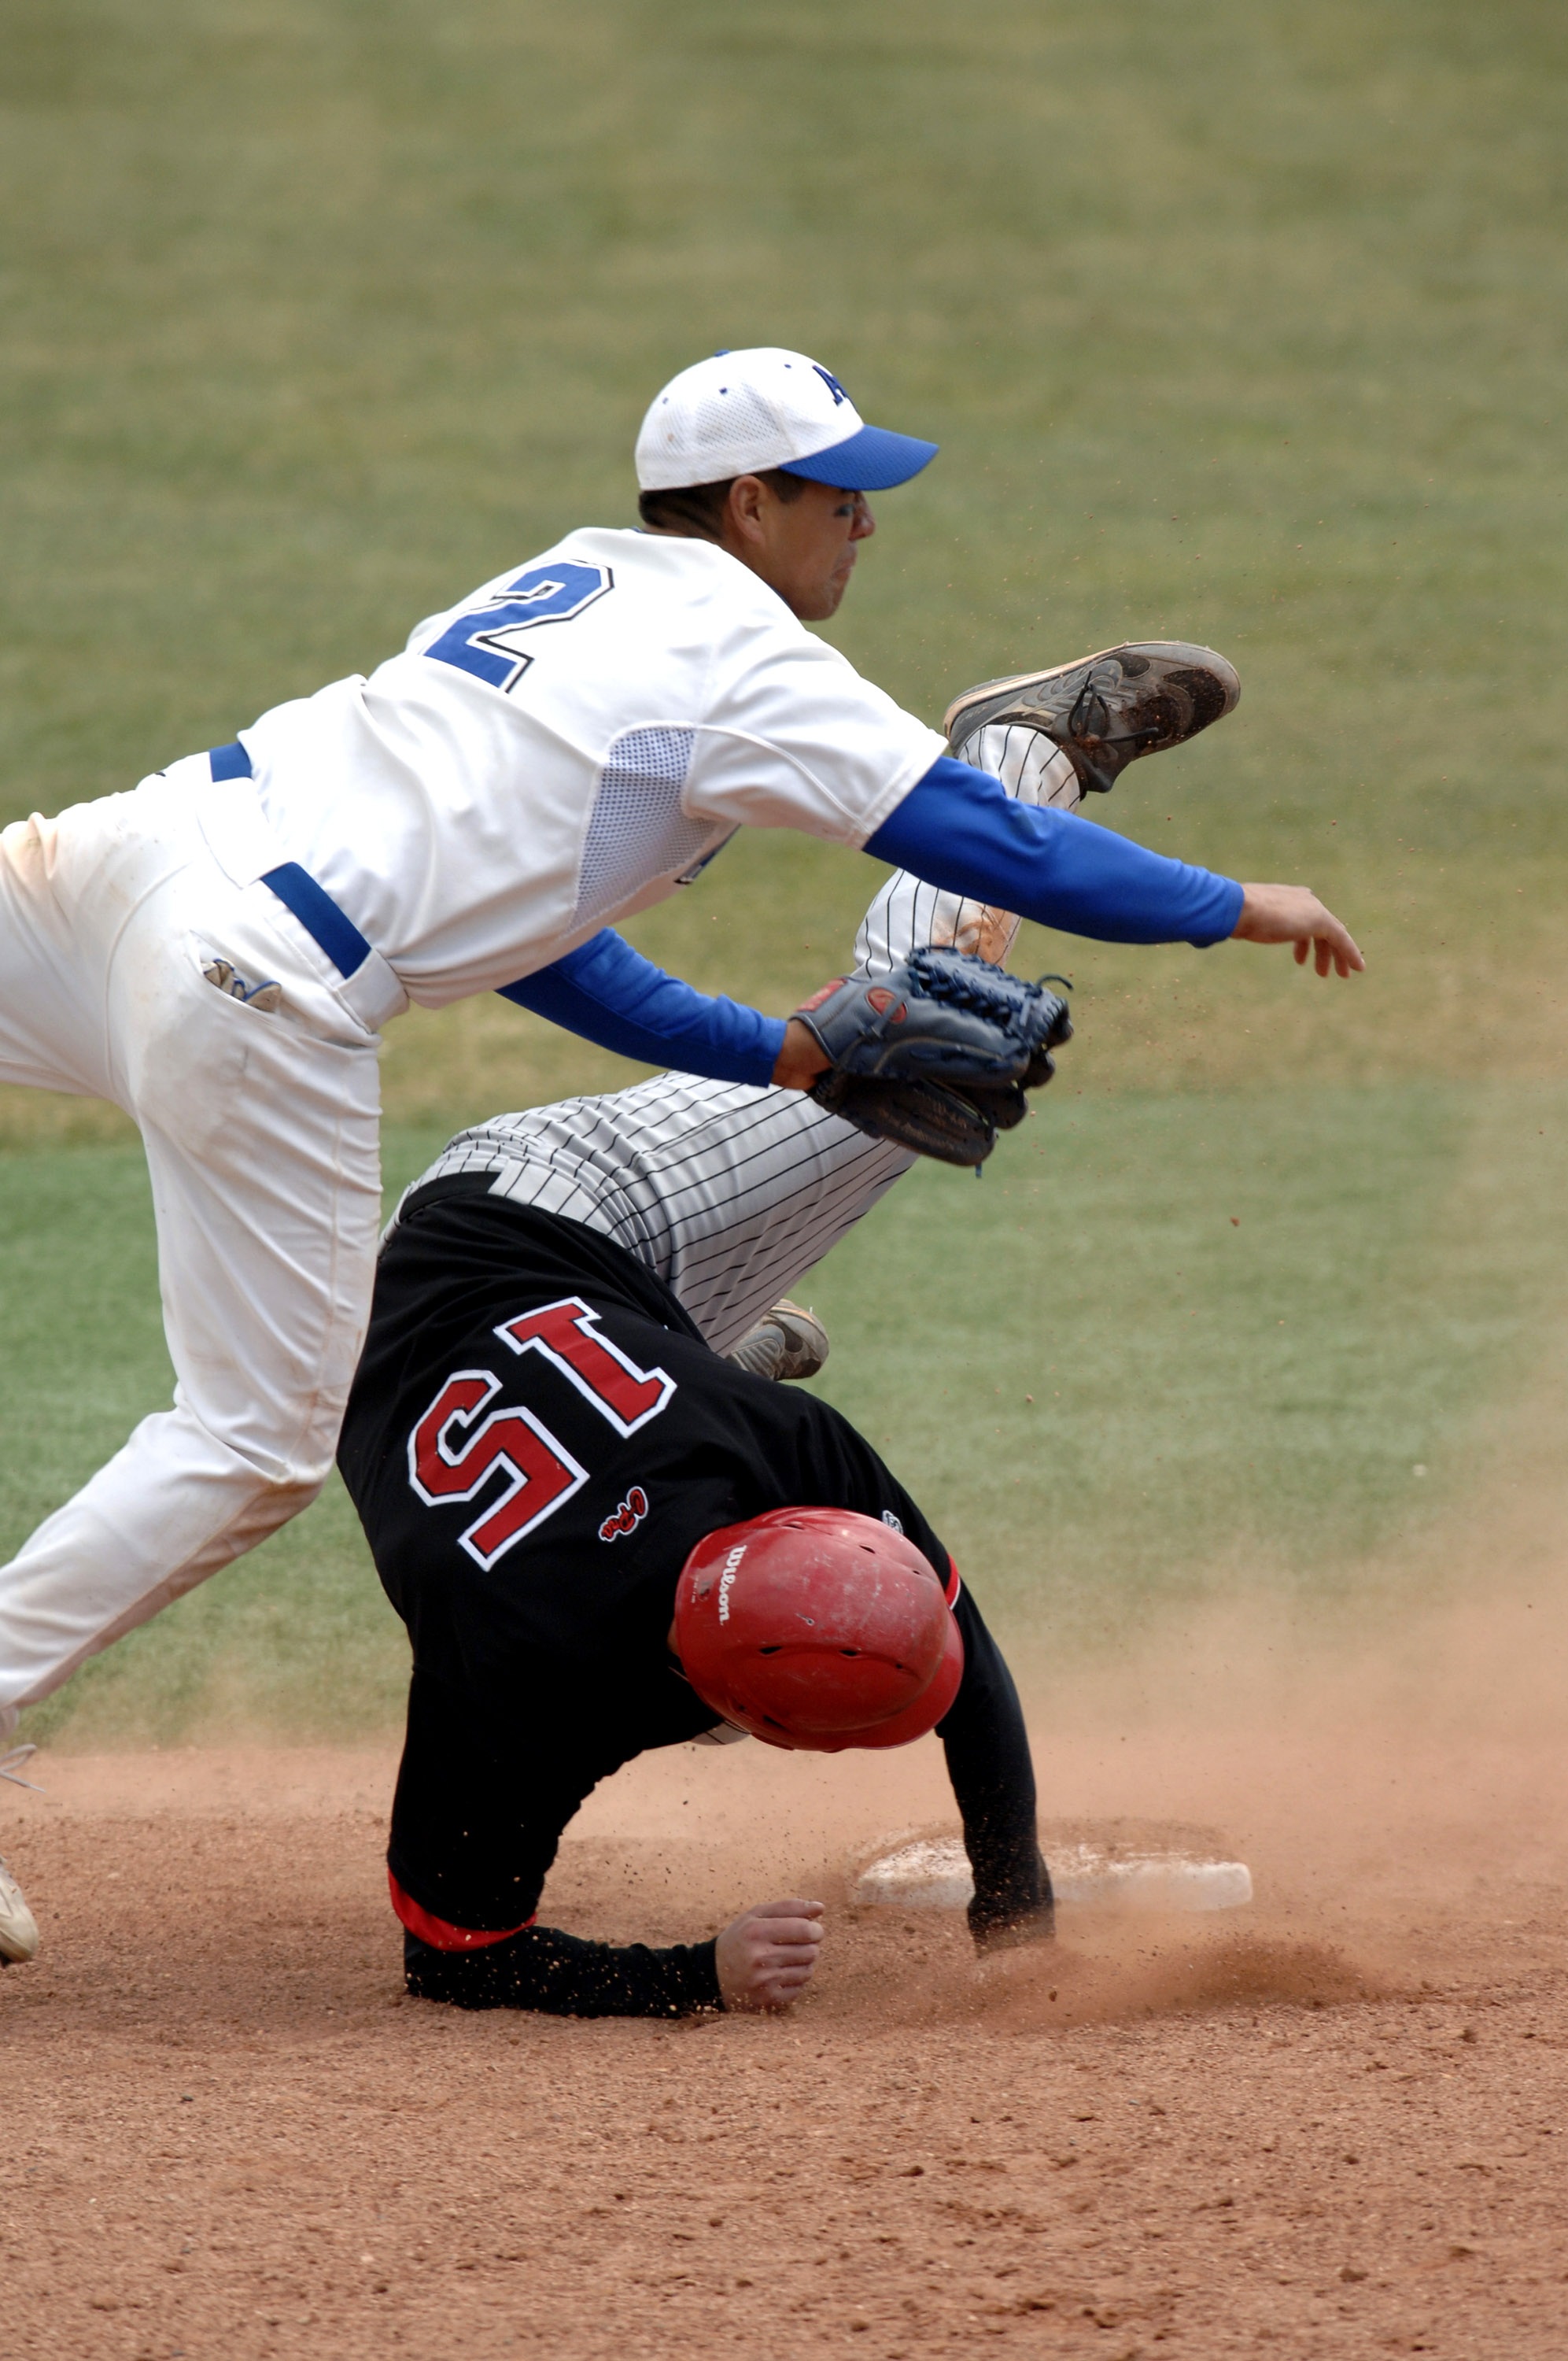
baseball, sport, game, action, soccer, runner, playing, player, throw, sports, ball, slide, college, athlete, baseball player, tackle, softball, ball game, second base, team sport, college baseball, bat and ball games, baseball positions, double play